Anthony D. Galluccio

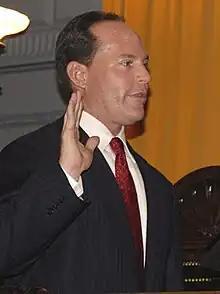
Galluccio in 2007

Anthony D. Galluccio (born June 16, 1967) is a former American Massachusetts State Senator, and a Democratic politician having won the seat vacated by Jarrett T. Barrios. He is a graduate of Cambridge Rindge and Latin High School, Providence College, and Suffolk Law School.